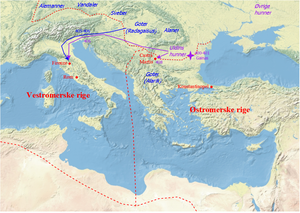
Uldin / Forhistorie
Kortet viser placeringen af folkeslagene omkring år 400, samt de tre historiske begivenheder, Uldin deltog i.
Kort med historiske henvisninger til hunnerhøvdingen Uldin (400-408)
Uldin var en hunnisk høvding, der i 401 kom i kontakt med det Østromerske rige. Hans stammefæller fungerede i 405-406 som lejetropper for det Vestromerske rige, og efter et mislykket angreb på det Østromerske rige i 408 forsvandt han ud af historien.